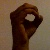
The image shows a hand gesture representing the letter 'O' in Indian Sign Language.